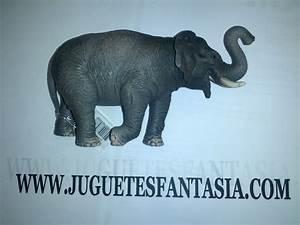
elephant